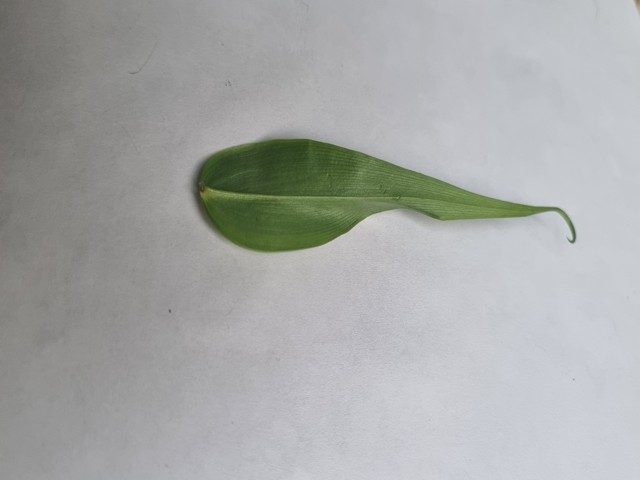
Plant: agnishika